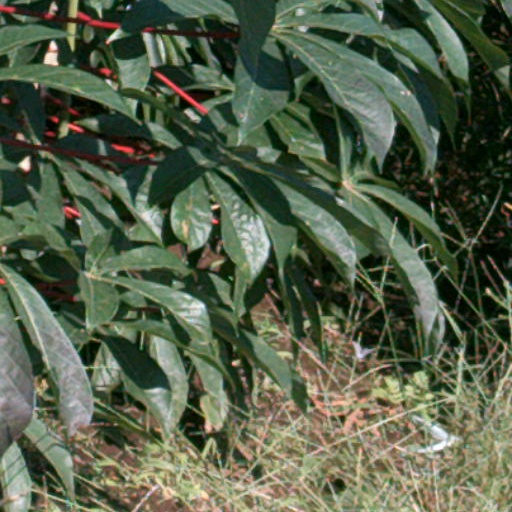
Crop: cassava